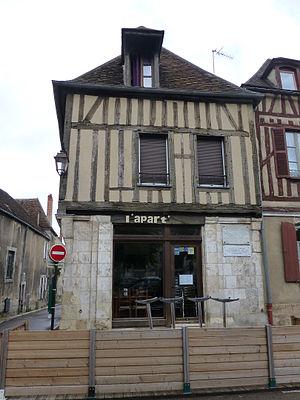
Auxerre (Yonne)
Jean-Roch Coignet, plus connu sous le nom de capitaine Coignet, né à Druyes-les-Belles-Fontaines le 16 août 1776 et mort à Auxerre où il est inhumé le 10 décembre 1865, est un officier français et un mémorialiste du Premier Empire.